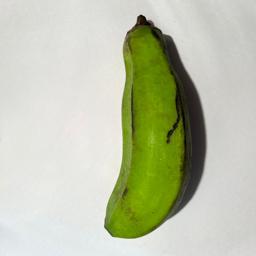
Ripeness: Green